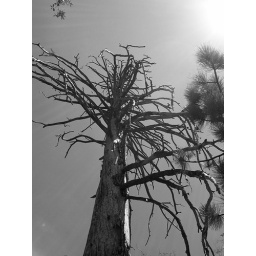
Cool looking tree in the mountains outside Beaumont, CA